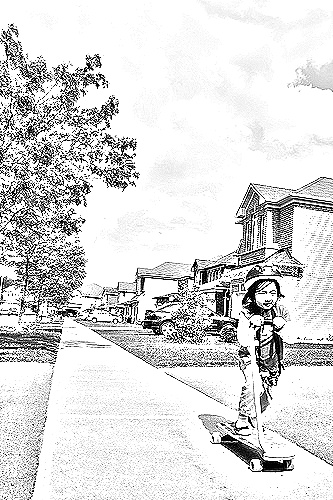
Portrait style: Sketch Portrait